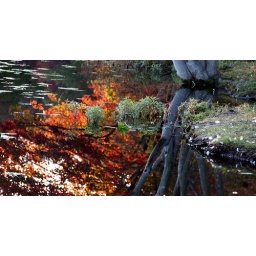
tree by the water